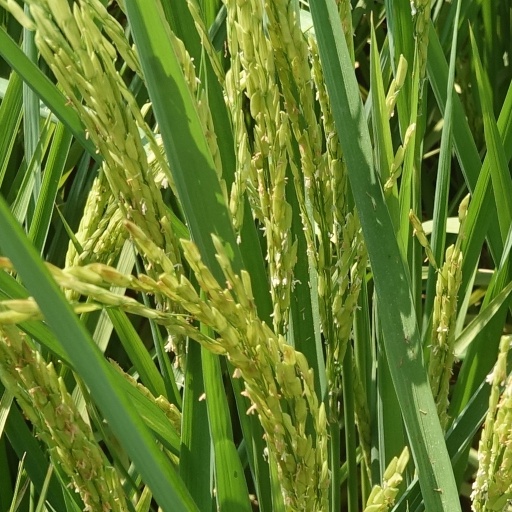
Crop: rice